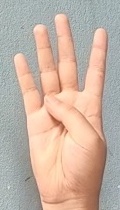
ASL sign: 4